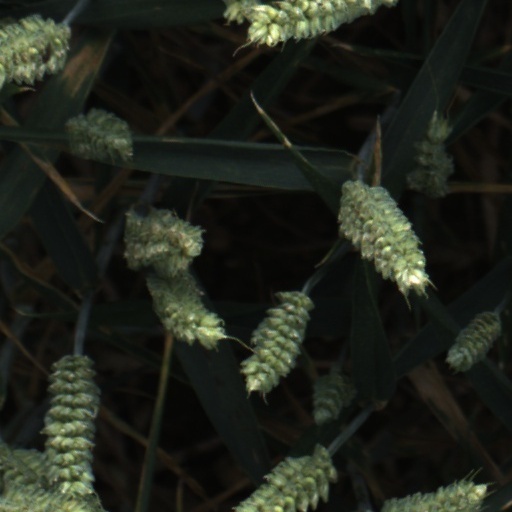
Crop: wheat